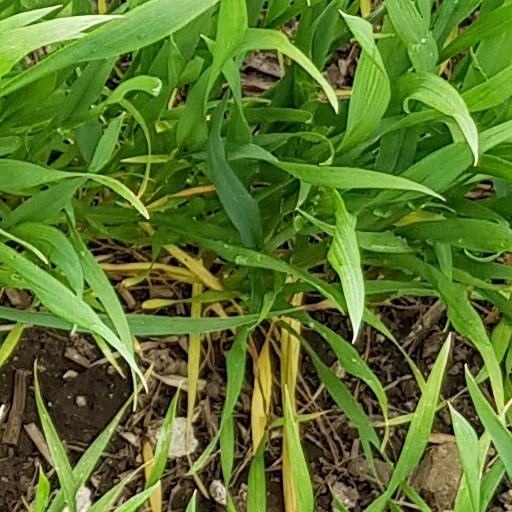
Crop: wheat